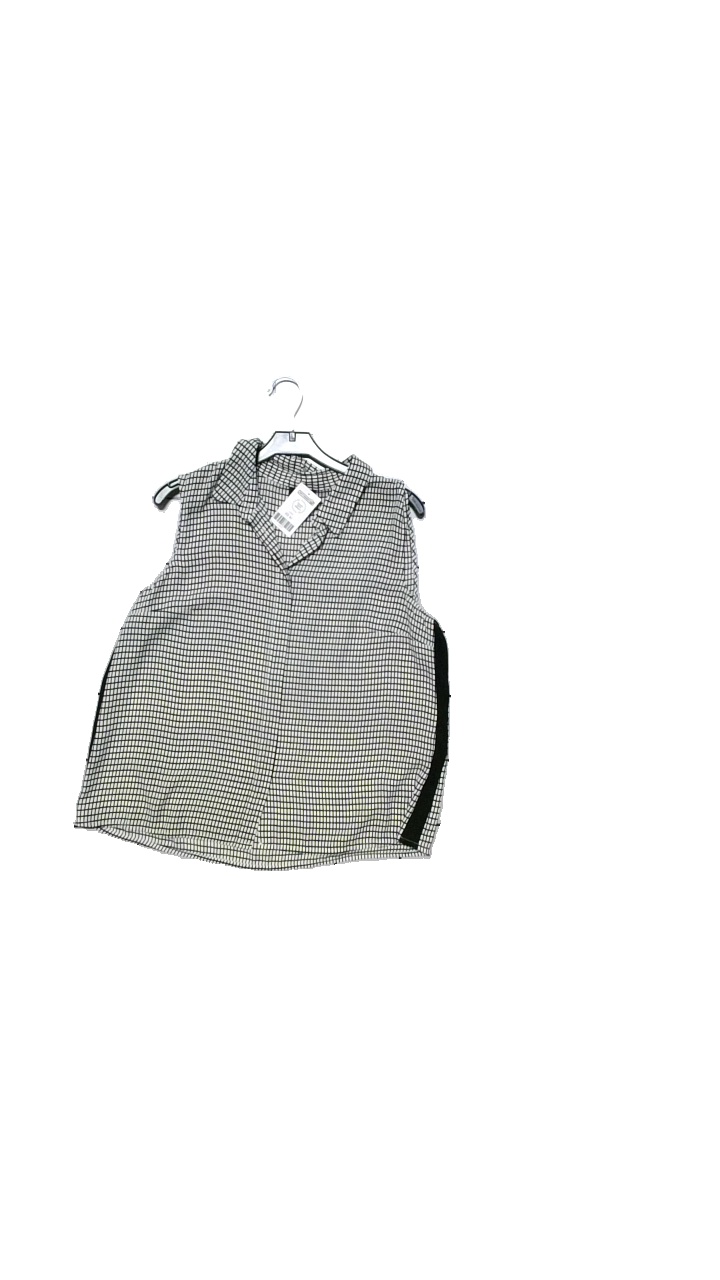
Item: Top (Ladies)
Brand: Kappahl
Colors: Black, White
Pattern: Checkered print
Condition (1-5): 5
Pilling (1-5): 5
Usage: Reuse
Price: <50